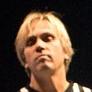
Age: 47